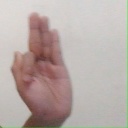
अक्षर: फ